Thuzar

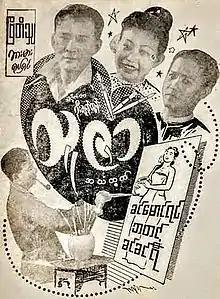
Film poster

Thuzar is a 1940 Burmese black-and-white drama film directed by Chan Tun starring Ba Tint, Khin Maung Yin and Khin Khin Yee.